Mary Peltola

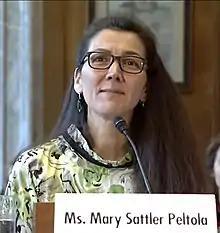

Peltola worked as manager of community development and sustainability for the Donlin Creek Mine from 2008 to 2014. In 2010, after incumbent Republican U.S. Senator Lisa Murkowski lost her party's primary, Peltola helped run her successful write-in campaign.